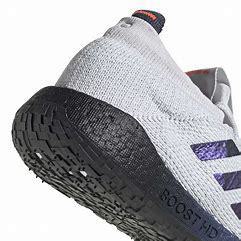
Brand: Adidas
Model: Pulseboost HD